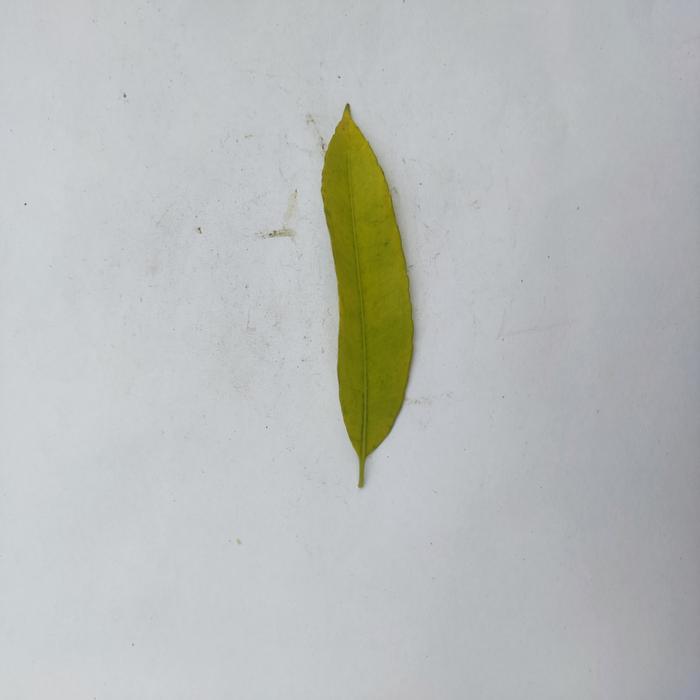
Crop: Hog Plum
Leaf condition: Anthracnose